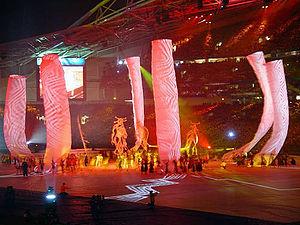
La Coupe du monde de rugby à XV 2003 se déroule du 10 octobre au 22 novembre 2003 en Australie. Il s’agit de la deuxième phase finale de Coupe du monde se disputant en Océanie.